2008 Polaris Music Prize

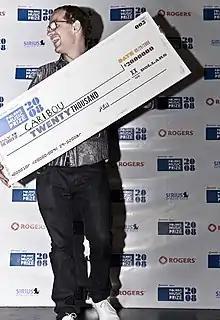
Caribou at the 2008 Polaris Music Prize gala

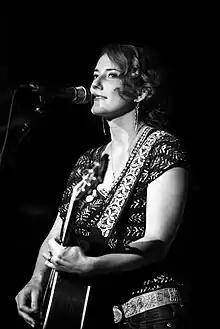
Kathleen Edwards at the 2008 Polaris Music Prize gala

The 2008 edition of the Canadian Polaris Music Prize was presented on September 30, 2008, at the Phoenix Concert Theatre in Toronto. The prize was won by Caribou for his album "Andorra".